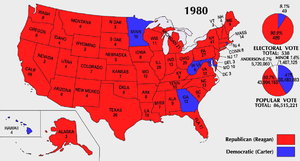
James Earl Carter, Jr., dit Jimmy Carter [ˈd͡ʒɪmi ˈkɑɹtɚ], né le 1ᵉʳ octobre 1924 à Plains, est un homme d'État américain, 39ᵉ président des États-Unis de 1977 à 1981.
À chaque élection présidentielle, dans chaque État des États-Unis, des grands électeurs sont nommés en fonction du résultat au suffrage universel. Ces grands électeurs, qui forment le Collège électoral des États-Unis d'Amérique, votent ensuite pour le président des États-Unis. Dans la plupart des États, le candidat à la présidentielle qui obtient le plus de voix remporte la totalité des grands électeurs de l'État. Cependant, dans certains États, tout ou partie des grands électeurs peut être réparti de façon proportionnelle : par exemple, dans le Maine en 2016, Clinton a obtenu 47,9 % et Trump 45,2 %, la première remportant ainsi 3 grands électeurs contre 1 pour le second candidat. Si le vote du Collège électoral ne parvient pas à dégager un candidat majoritaire, l'élection est décidée par la Chambre des représentants.